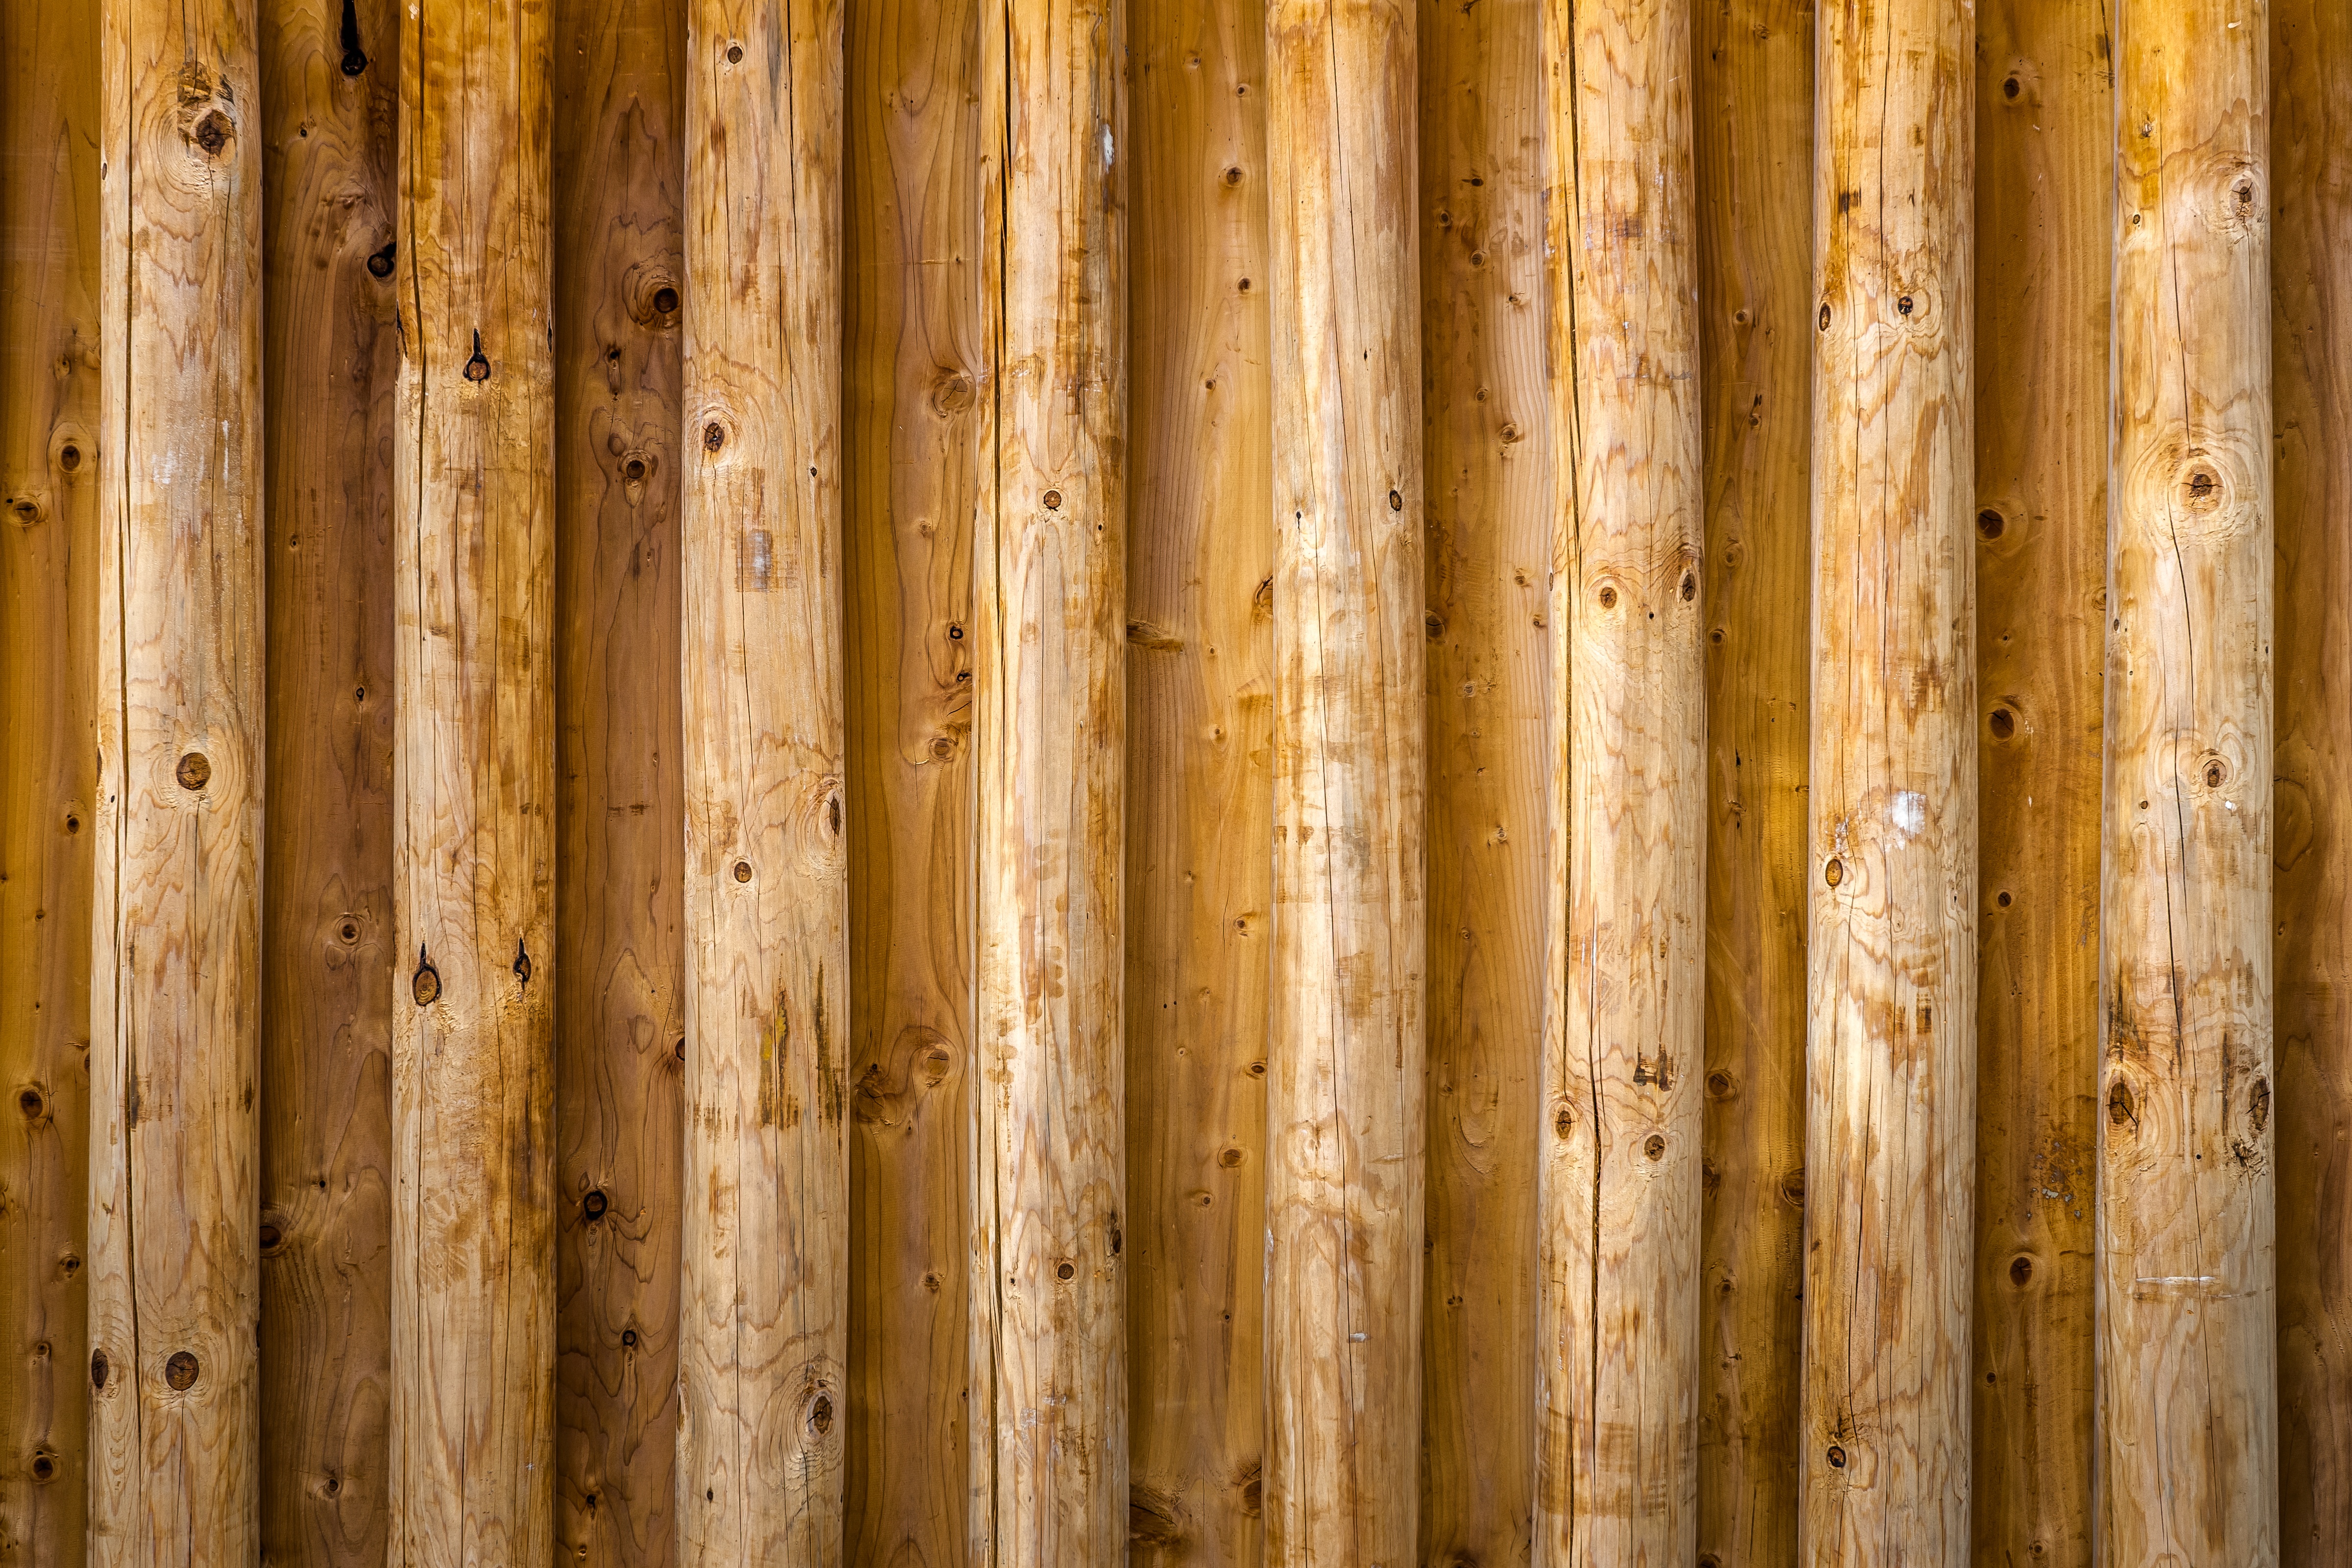
branch, fence, wood, texture, plank, floor, interior, trunk, wall, construction, pattern, lumber, interior design, background, hardwood, bamboo, republic of korea, wood flooring, hanok, a straight line, man made object, plant stem, outdoor structure, wood stain